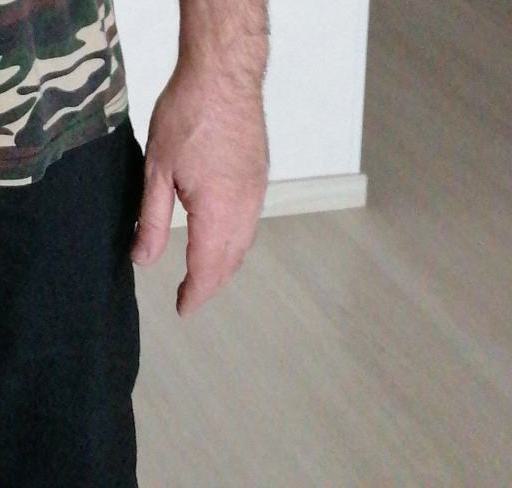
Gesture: no_gesture